FC Obolon Kyiv

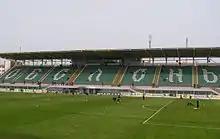
Obolon Arena

Since 2002, it plays at Obolon Arena, while Zmina Stadium is used by its football academy Sports school Zmina Kyiv. Unlike Zmina Stadium that is located closer to the city's centre, Obolon Arena is located right on northern outskirts of Kyiv on vulytsia Pivnichna (Northern Street).